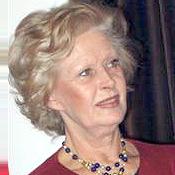
Age: 66